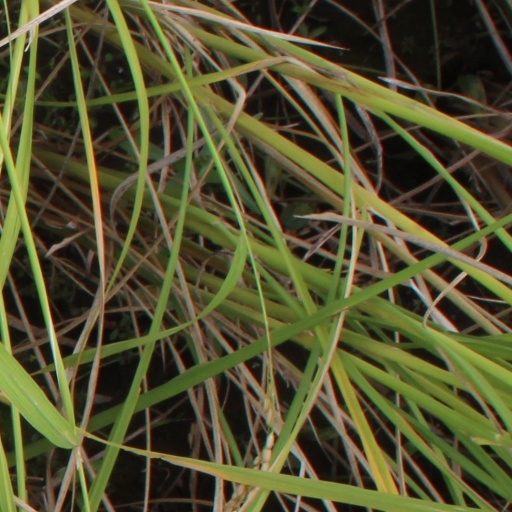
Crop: rice